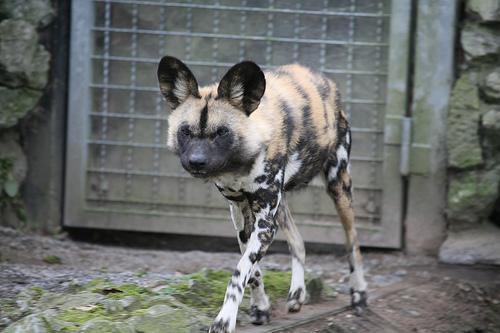
African_hunting_dog